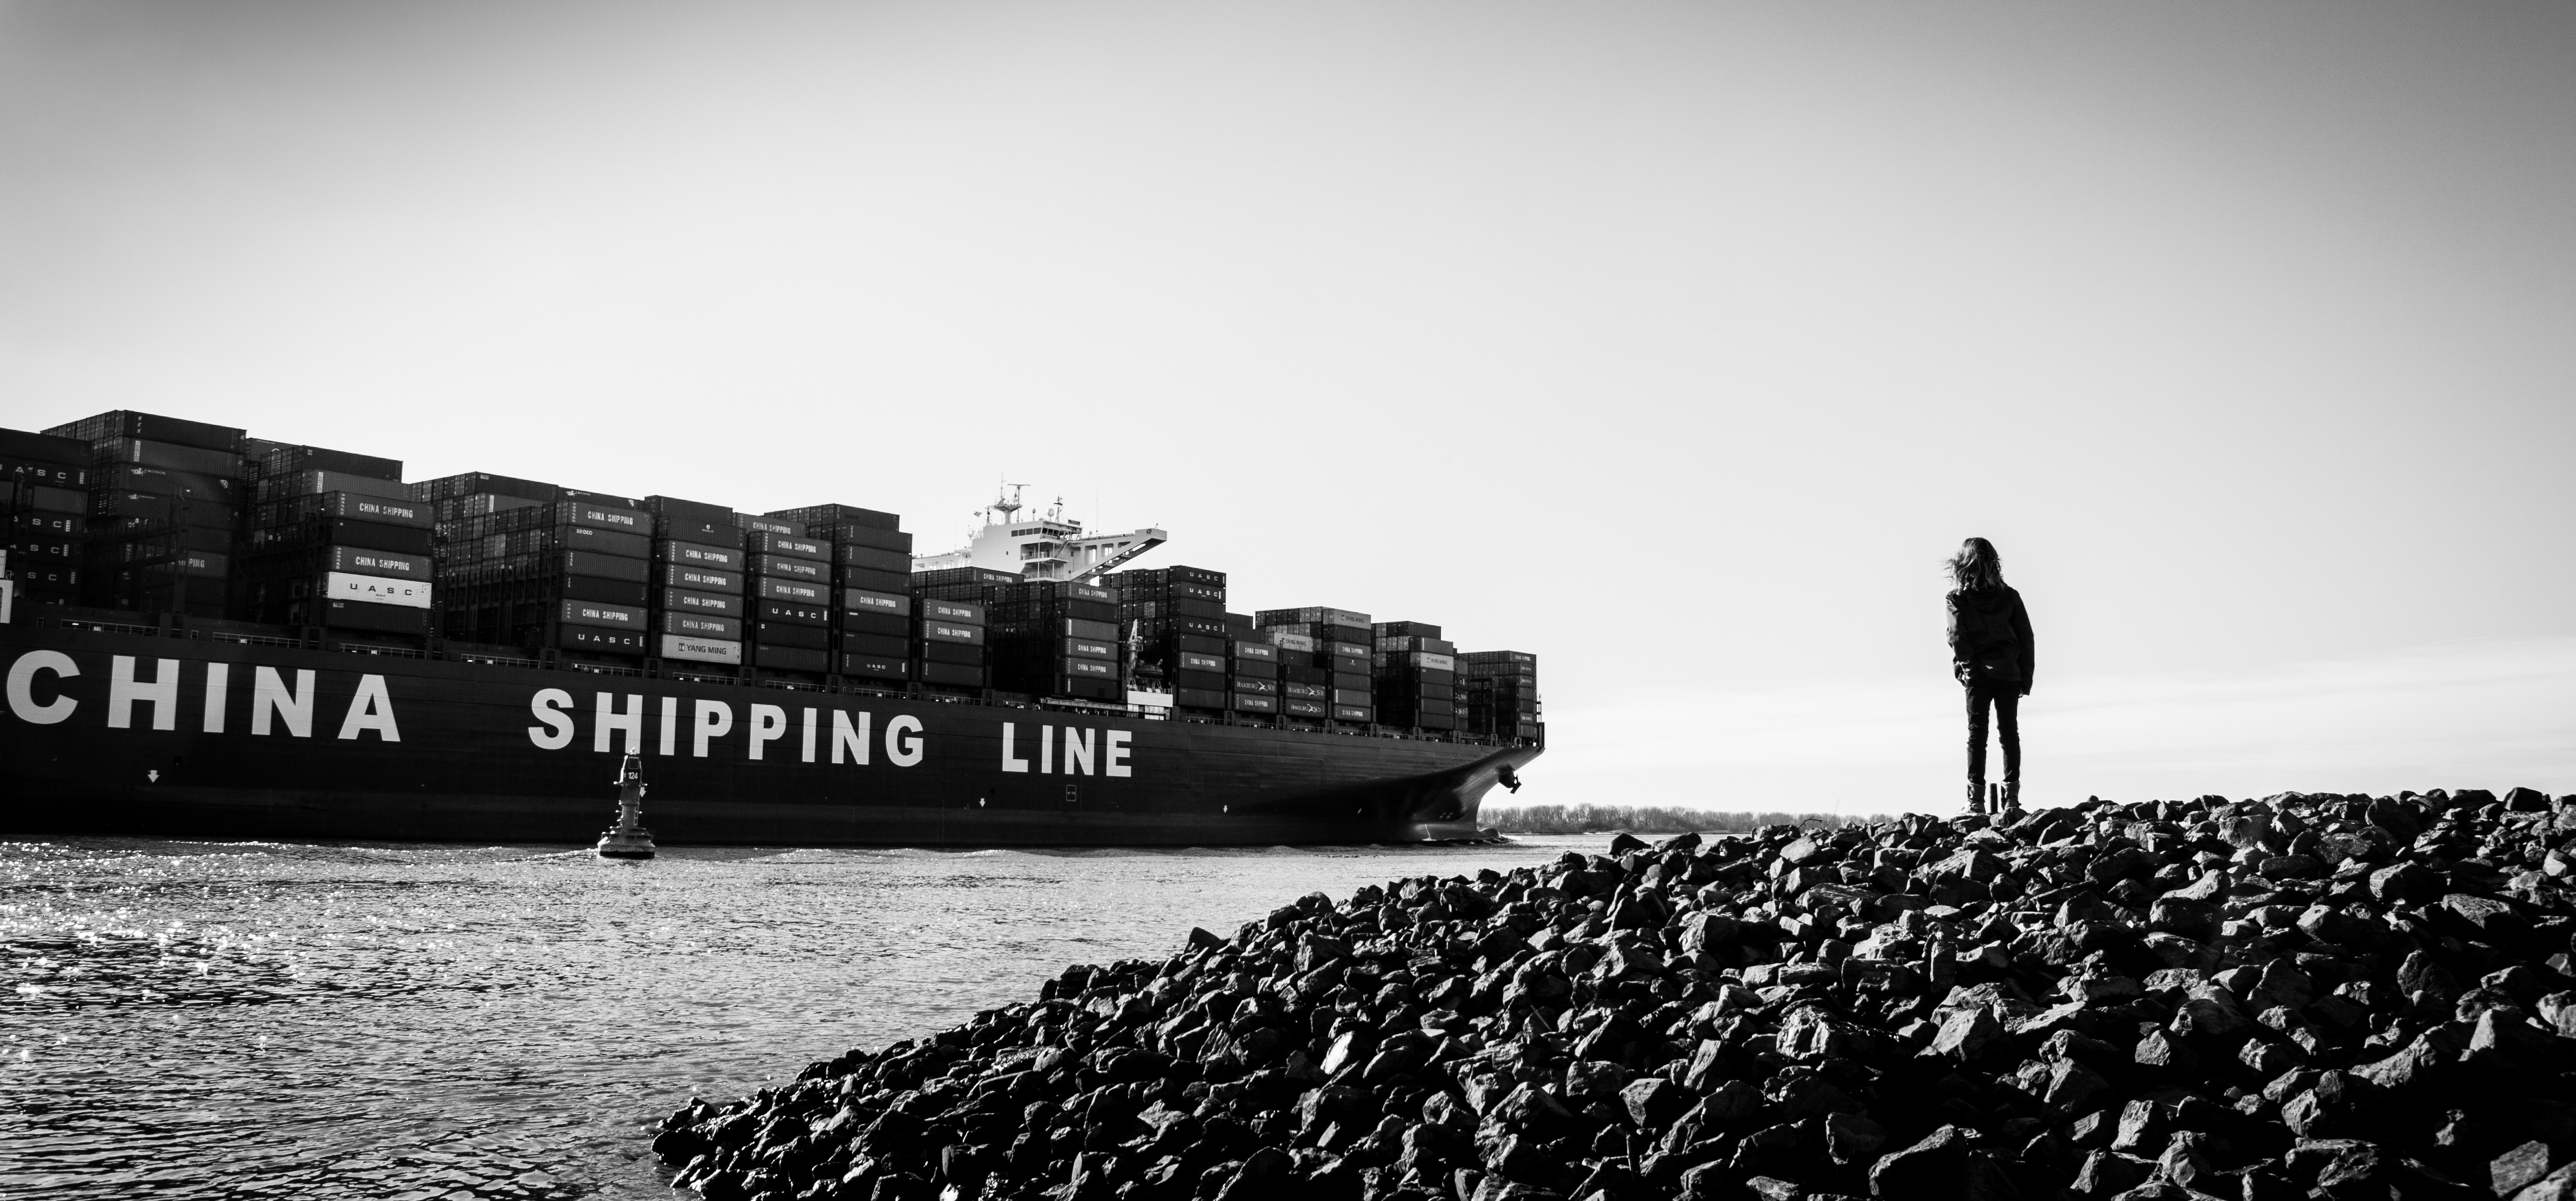
sea, coast, horizon, black and white, skyline, photography, vehicle, black, monochrome, watercraft, monochrome photography